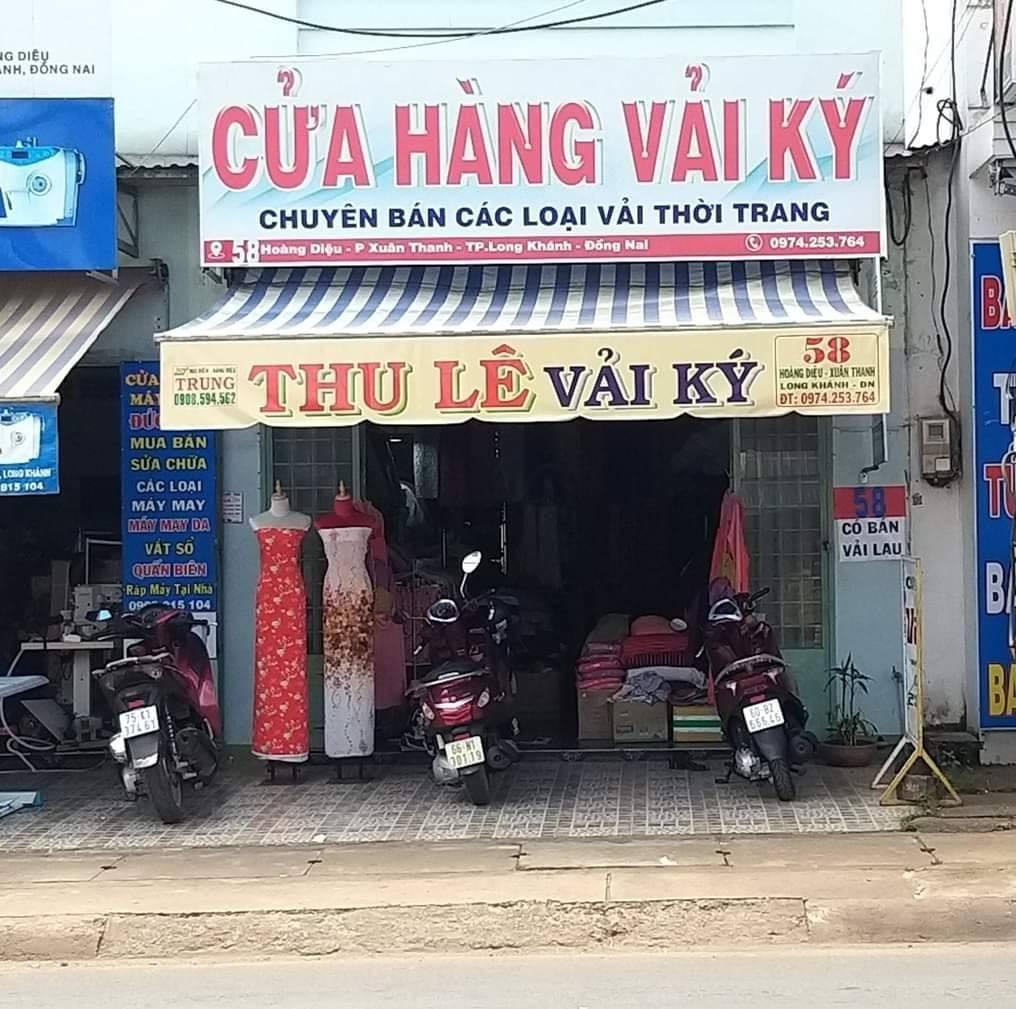
có ba chiếc xe tay ga xuất hiện trong khung hình này